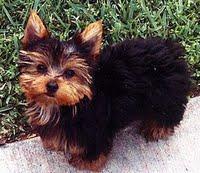
Australian_terrier